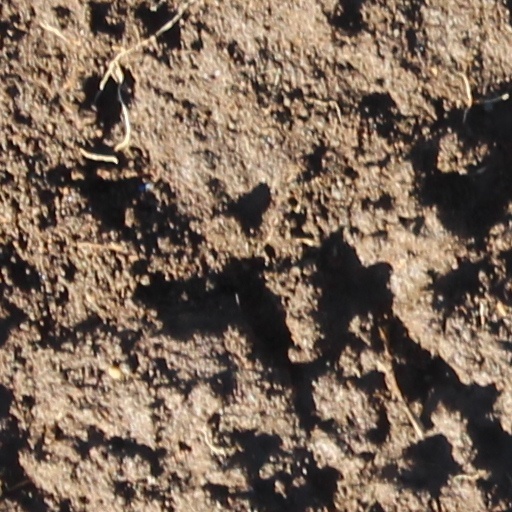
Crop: wheat